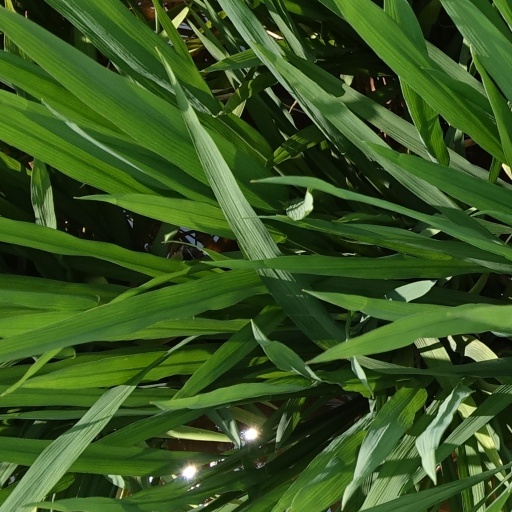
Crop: rice